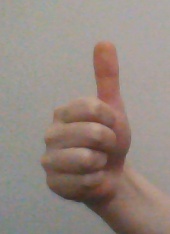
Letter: aleff